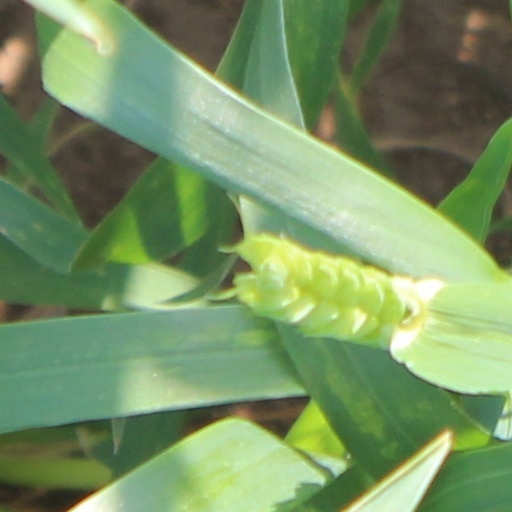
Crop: wheat